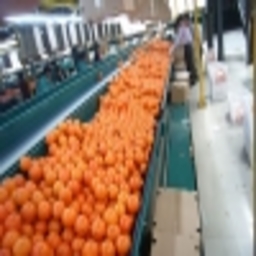
Label: Orange